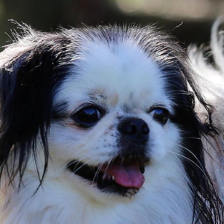
Label: animals